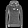
Label: Pullover